A Daughter's Nightmare

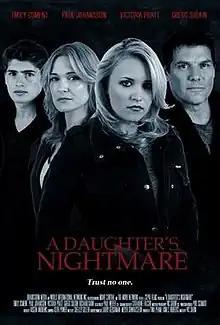
Movie

A Daughter's Nightmare is a 2014 American TV thriller and suspense film starring Emily Osment, Gregg Sulkin, Paul Johansson and Victoria Pratt. It was directed by Vic Sarin and it was released in the United States on May 3, 2014, on Lifetime network. This movie was filmed in Kelowna, British Columbia, Canada. The director of this film, Vic Sarin, made eight films in the Okanagan region since he first came to Kelowna in 2012 to make the Lifetime TV thriller, "A Mother's Nightmare".